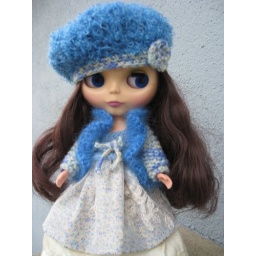
Is wearing beautiful hat and sweater from Granny Madge and beautiful dress by Polly Jane.